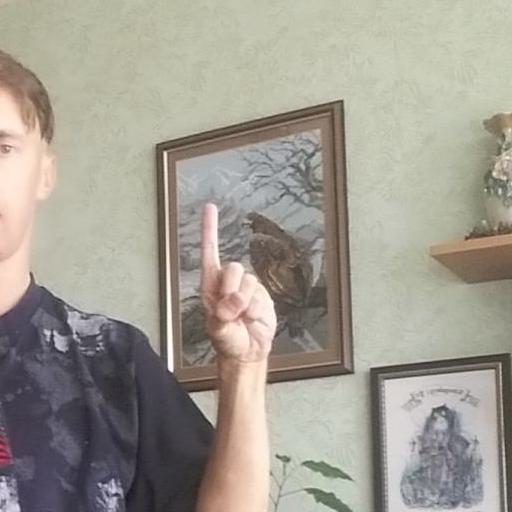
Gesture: one